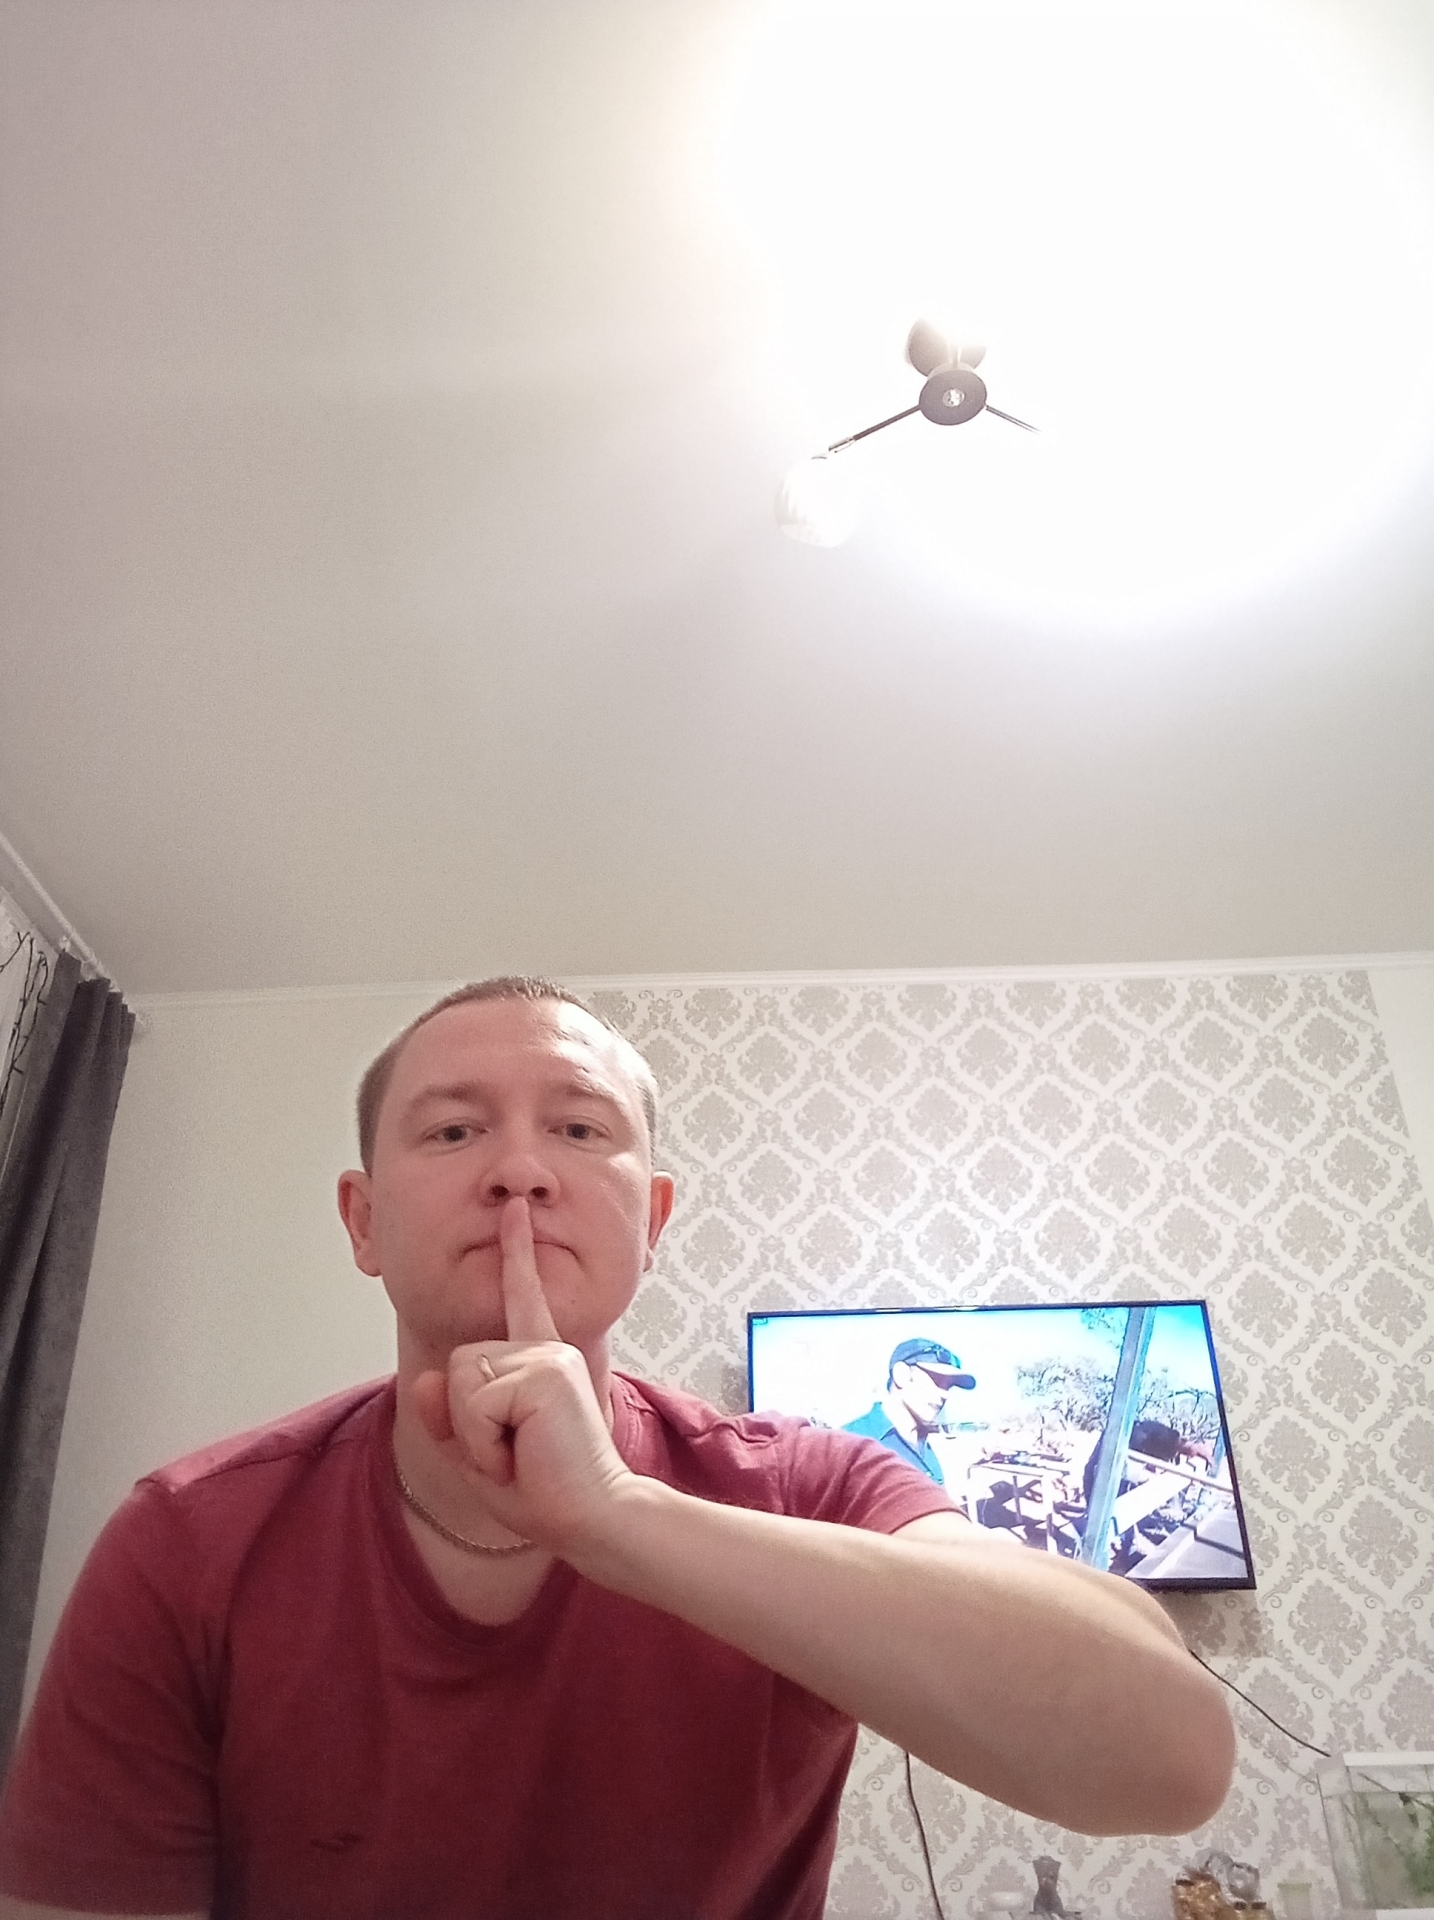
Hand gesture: mute